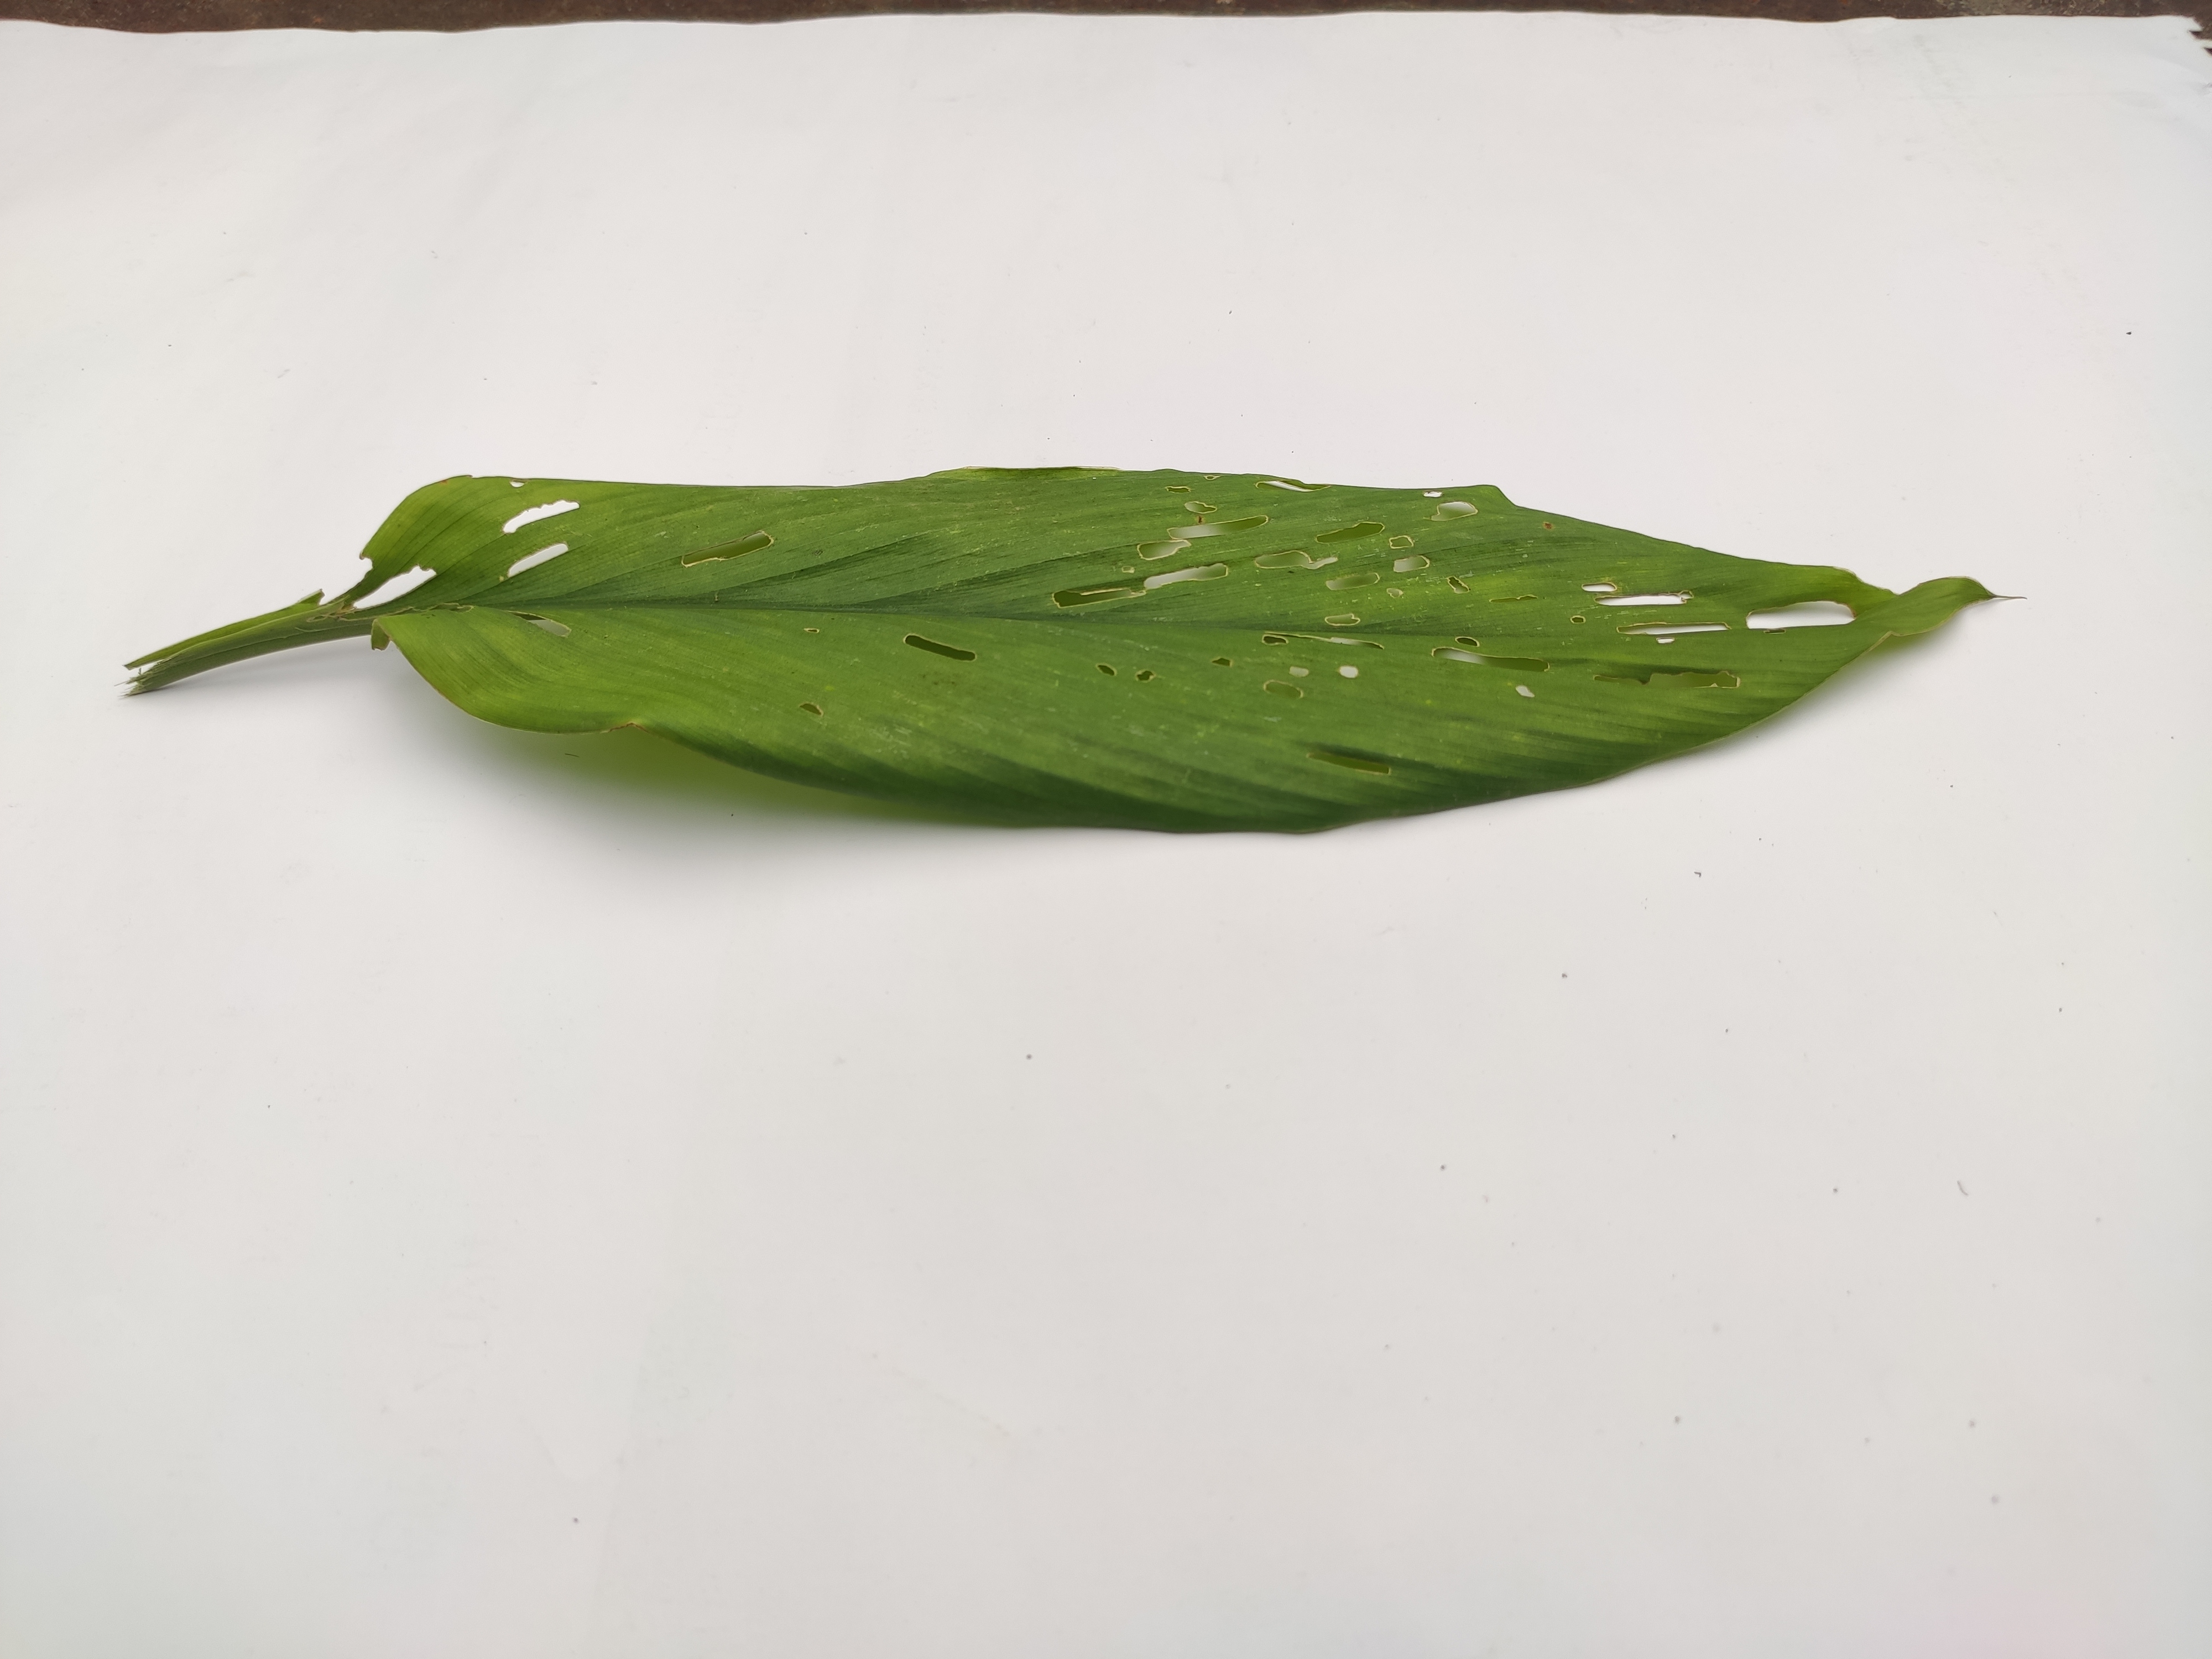
Label: Aphids_Disease